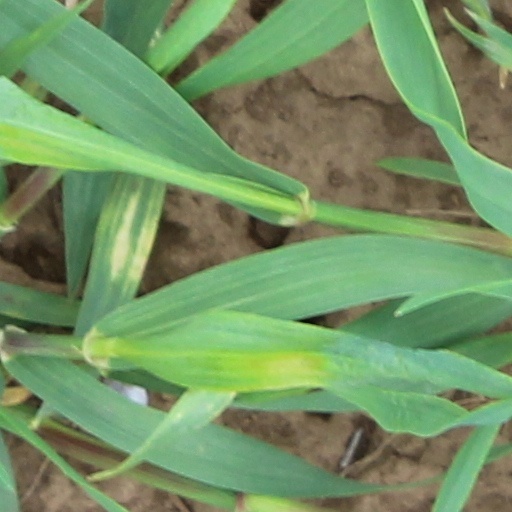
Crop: wheat